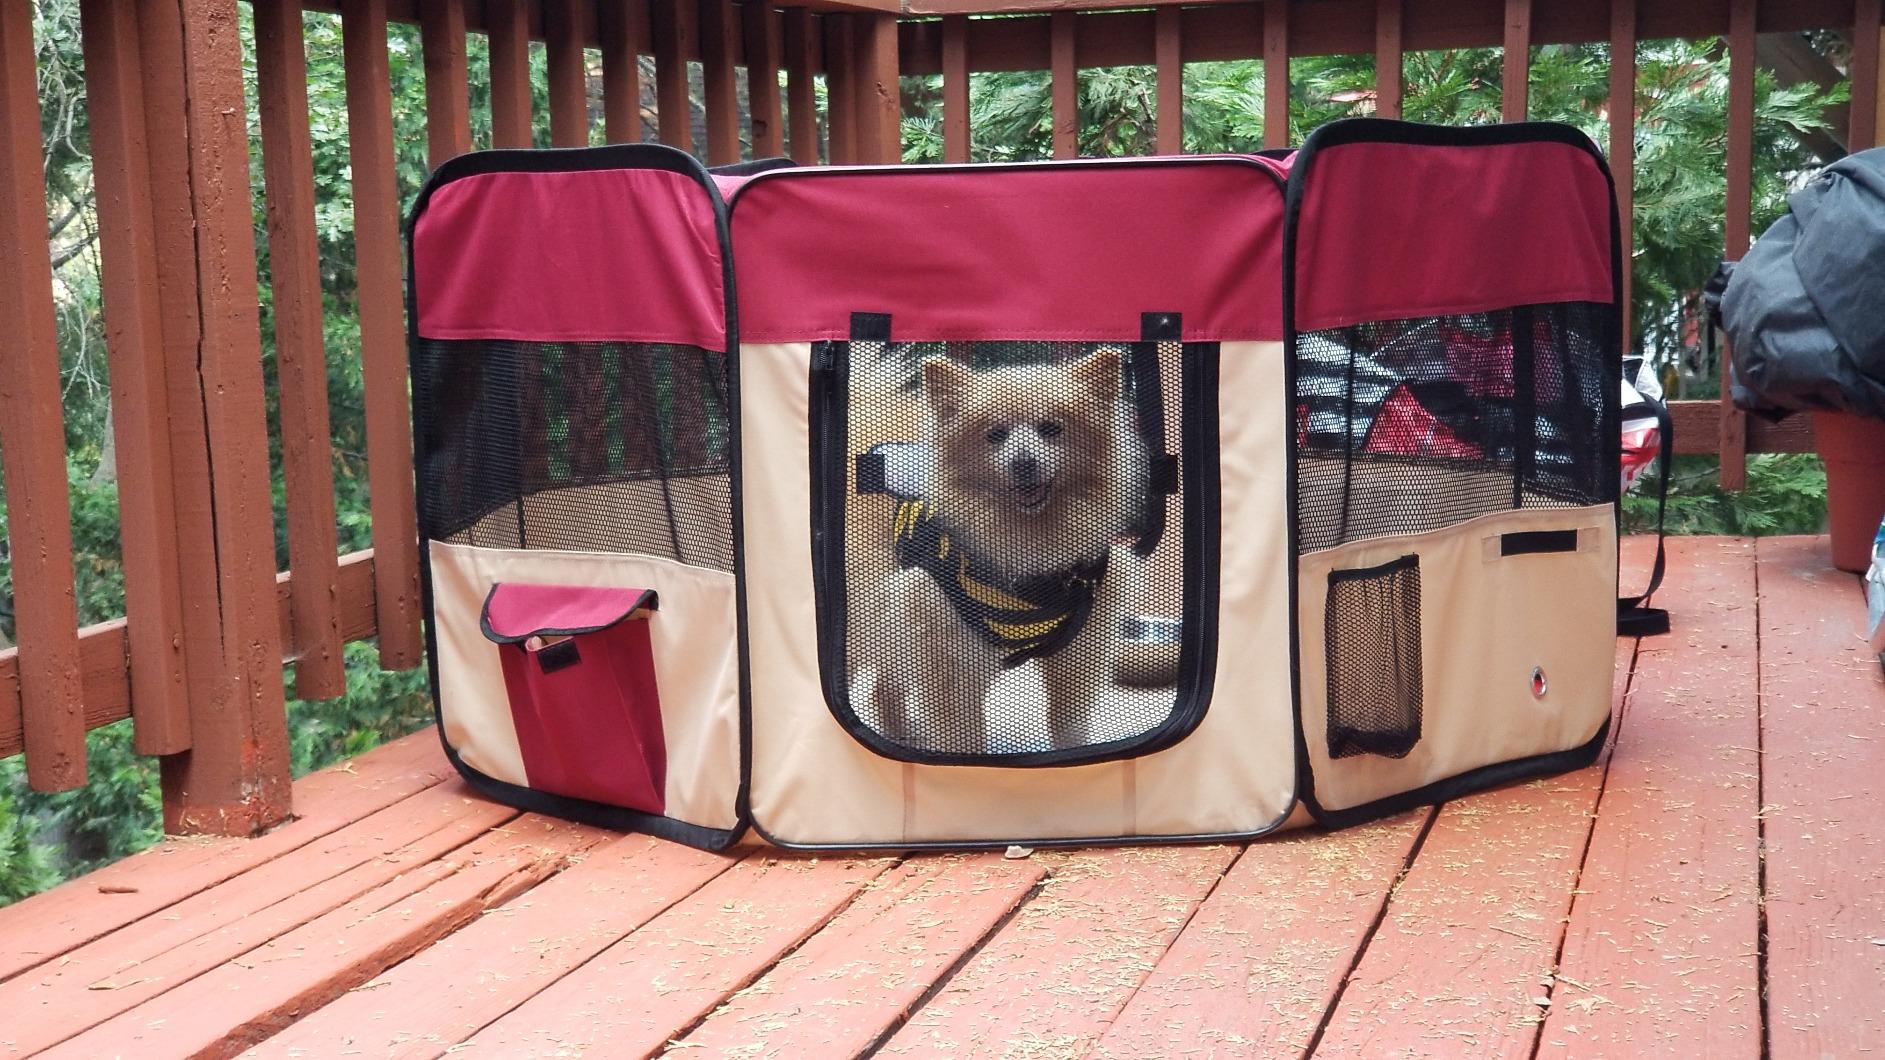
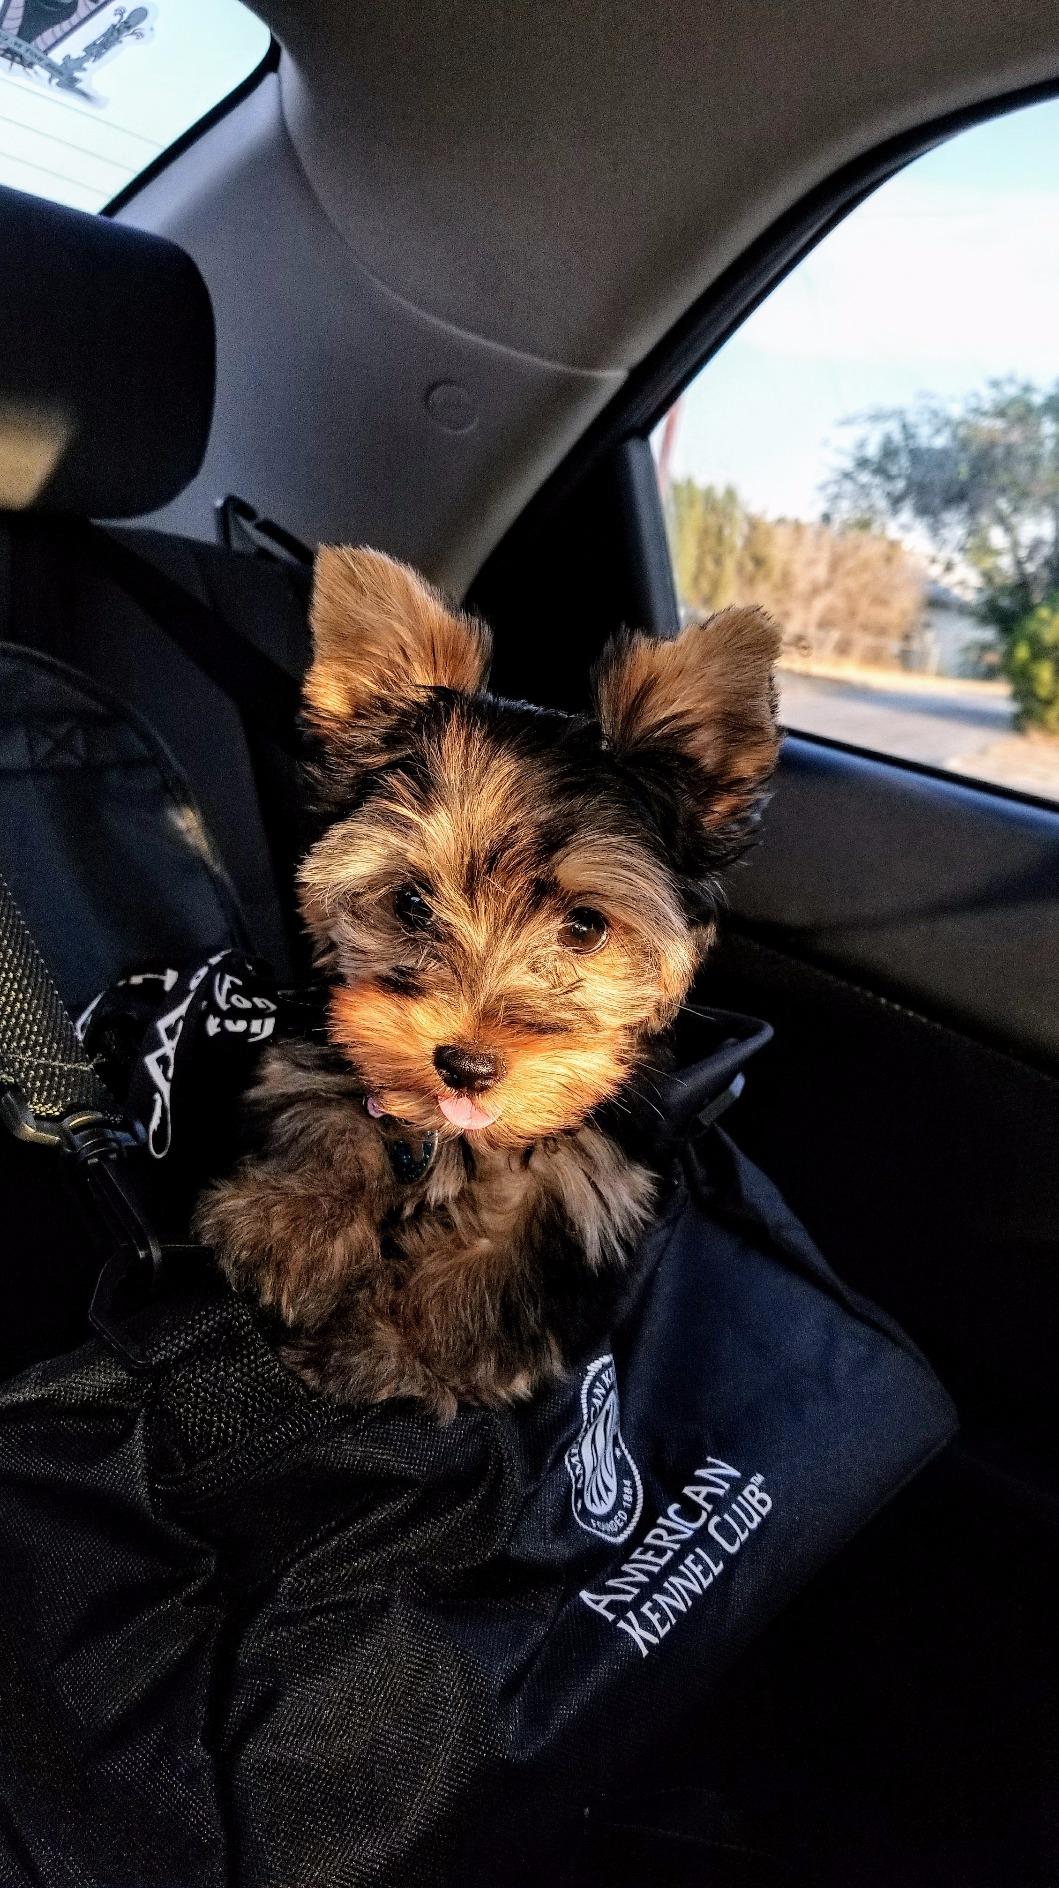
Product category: items_kennel
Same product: no